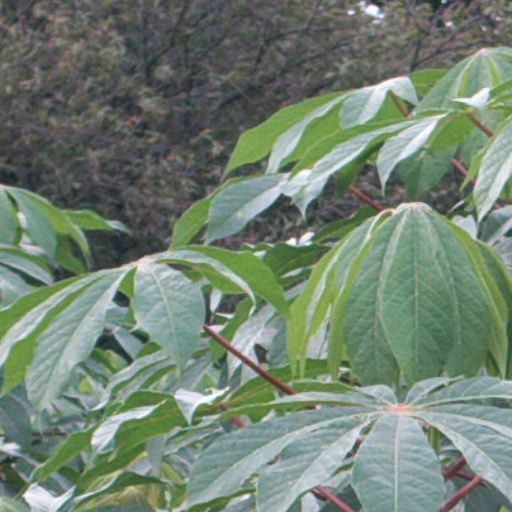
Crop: cassava